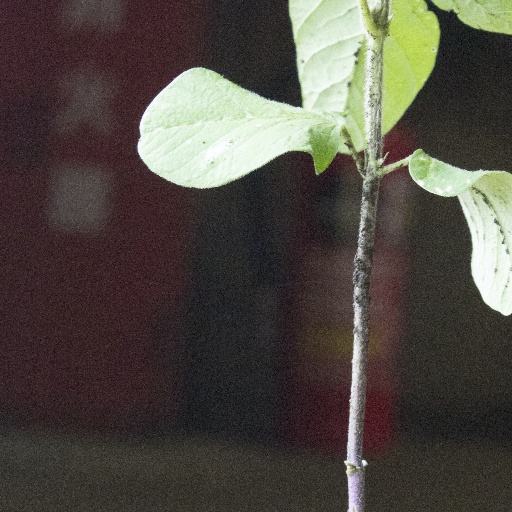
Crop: soybean